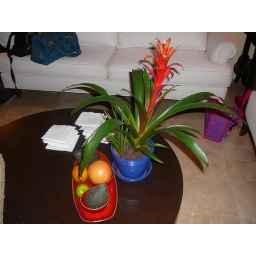
Picture of tropical plant and fruit on coffee table in our suite